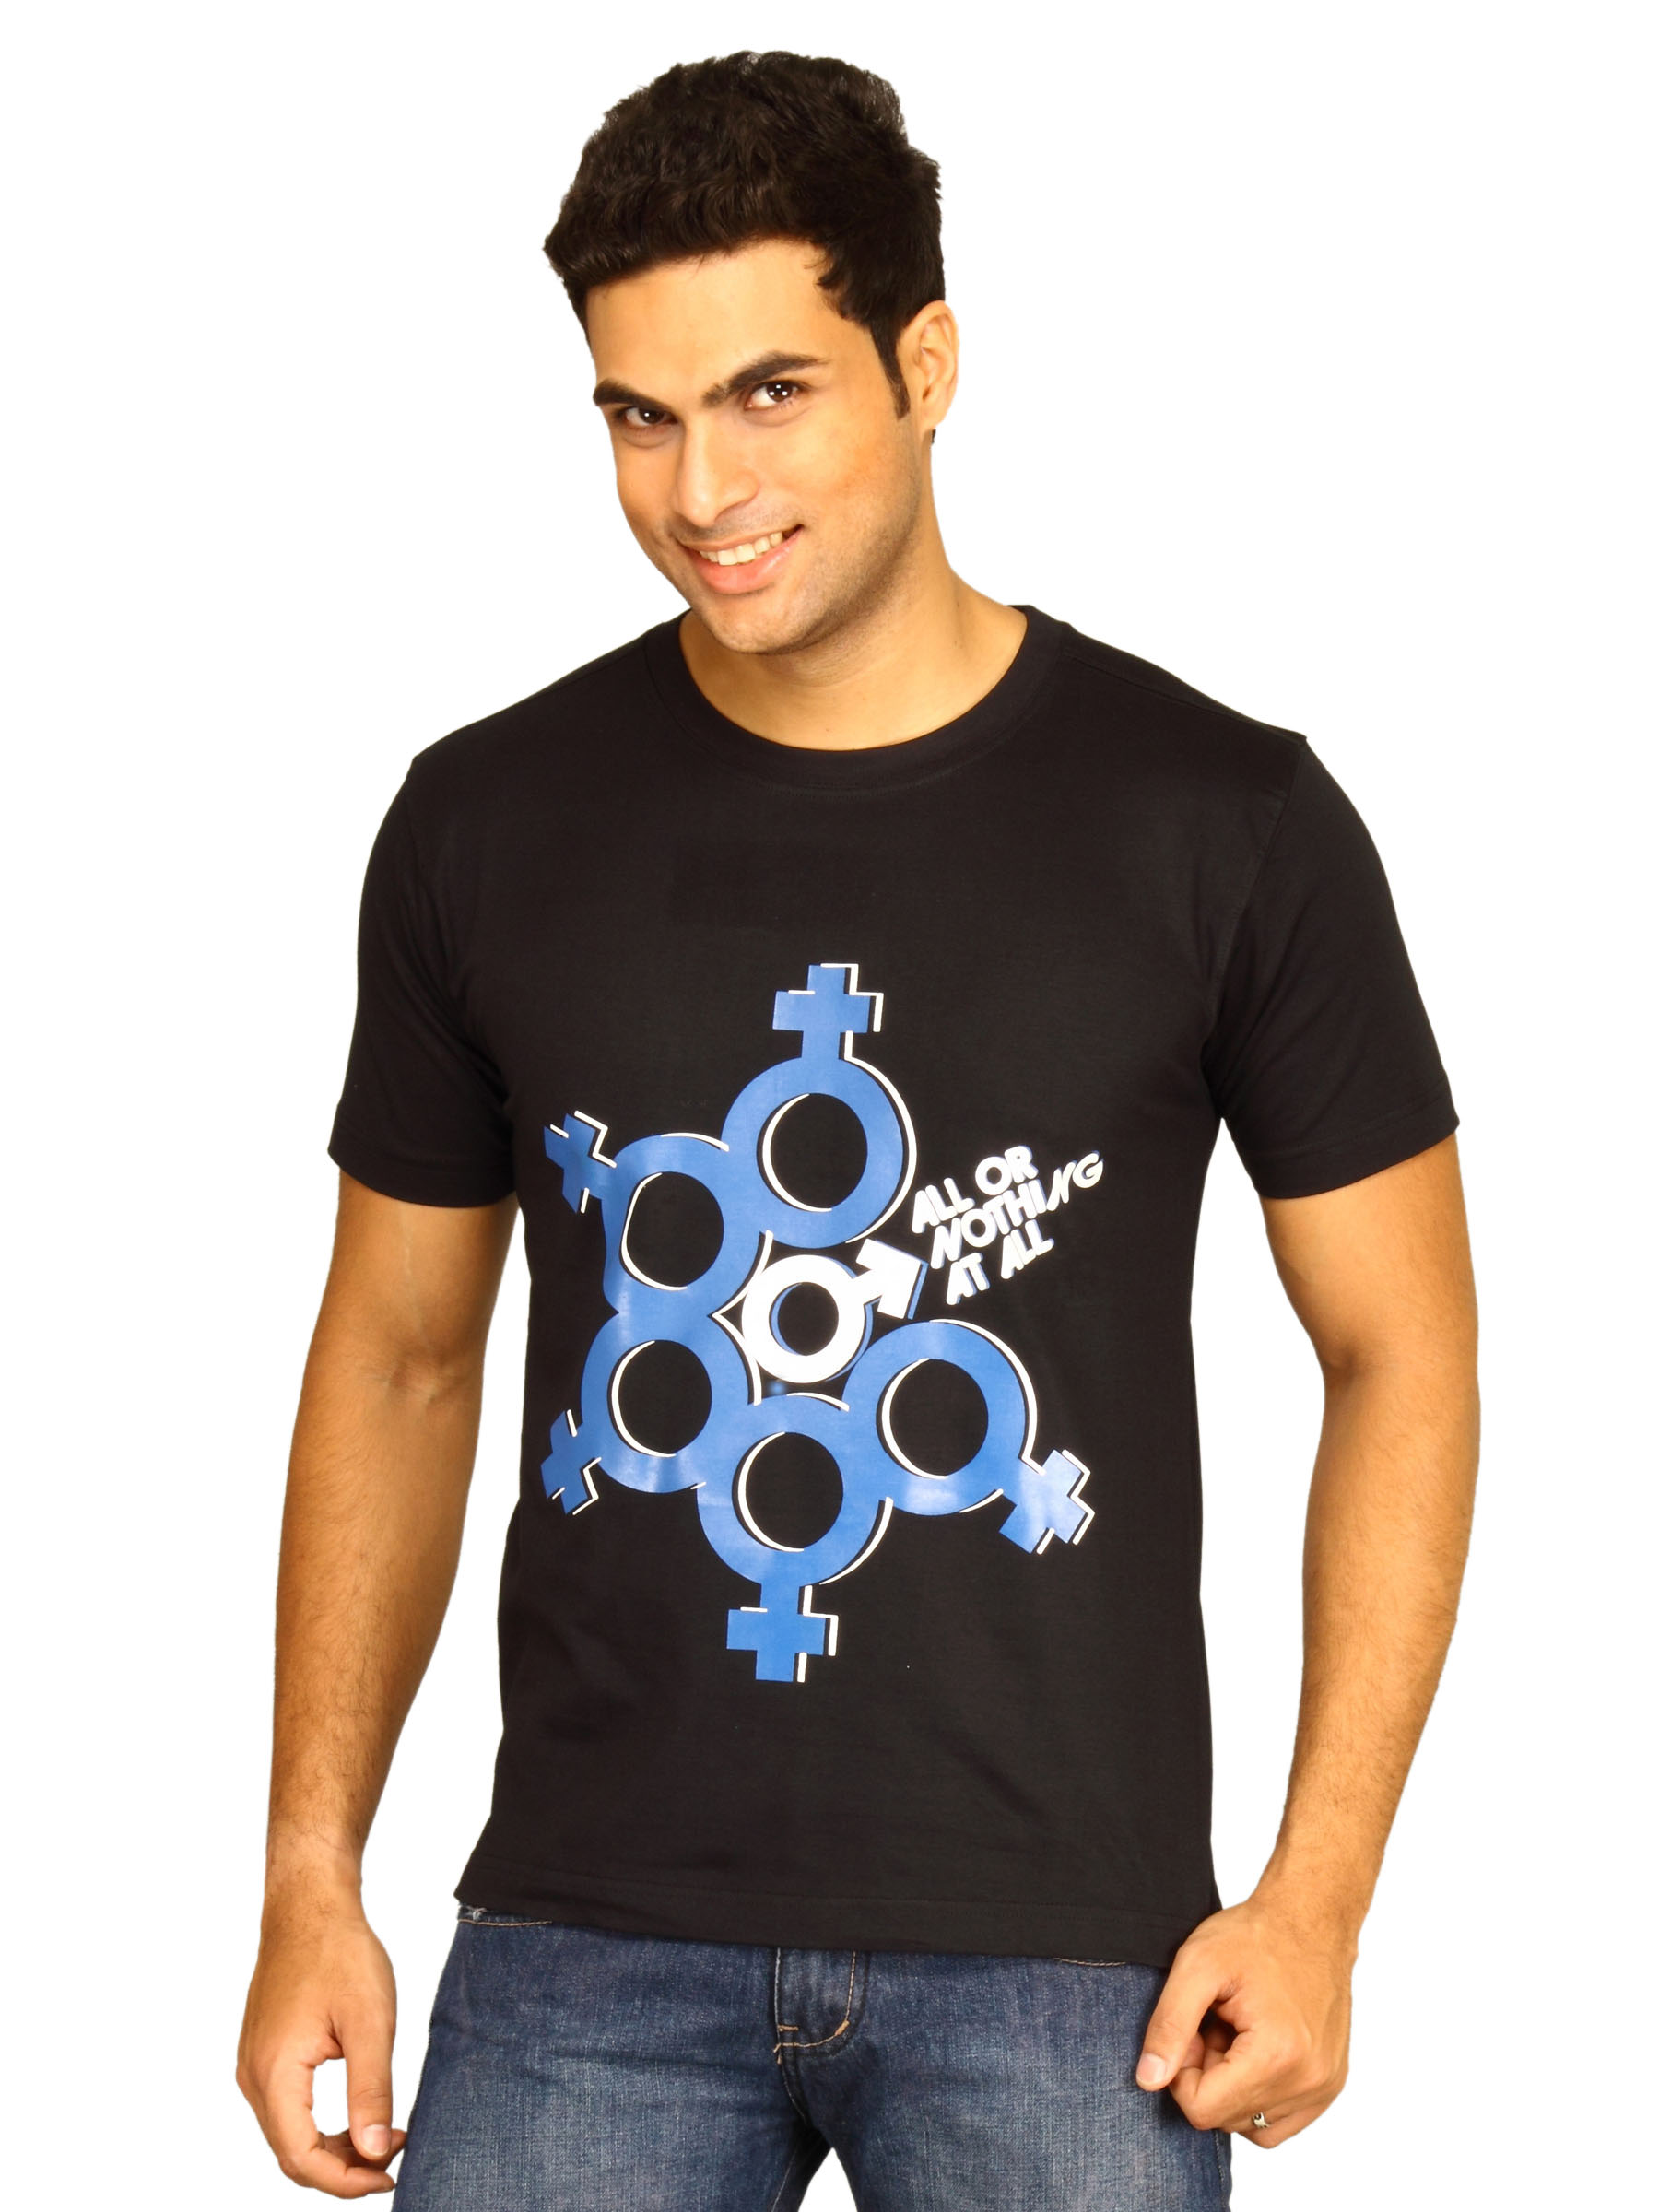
Myntra Men's All or Nothing at All T-shirt
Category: Apparel / Topwear / Tshirts
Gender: Men
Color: Black
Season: Summer 2011
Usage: Casual